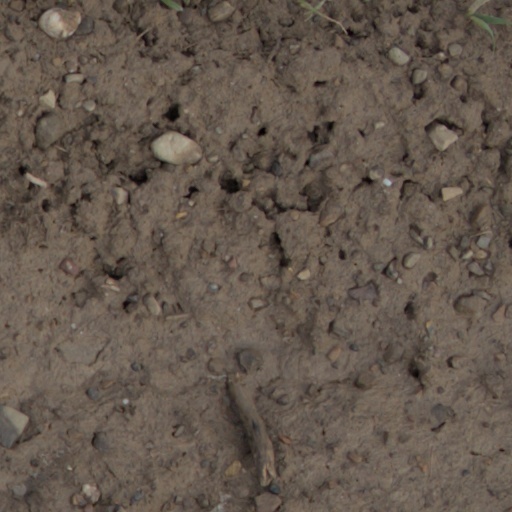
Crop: wheat